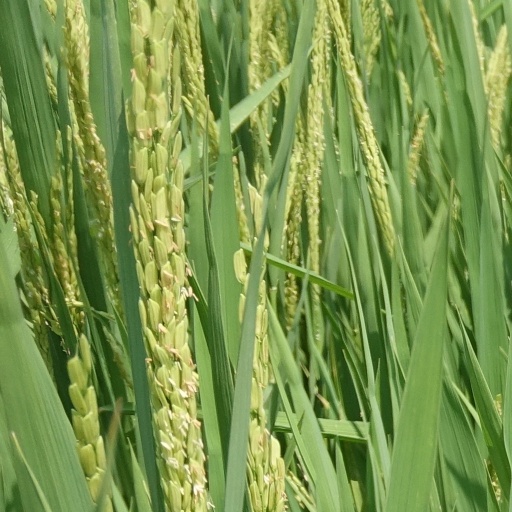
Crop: rice